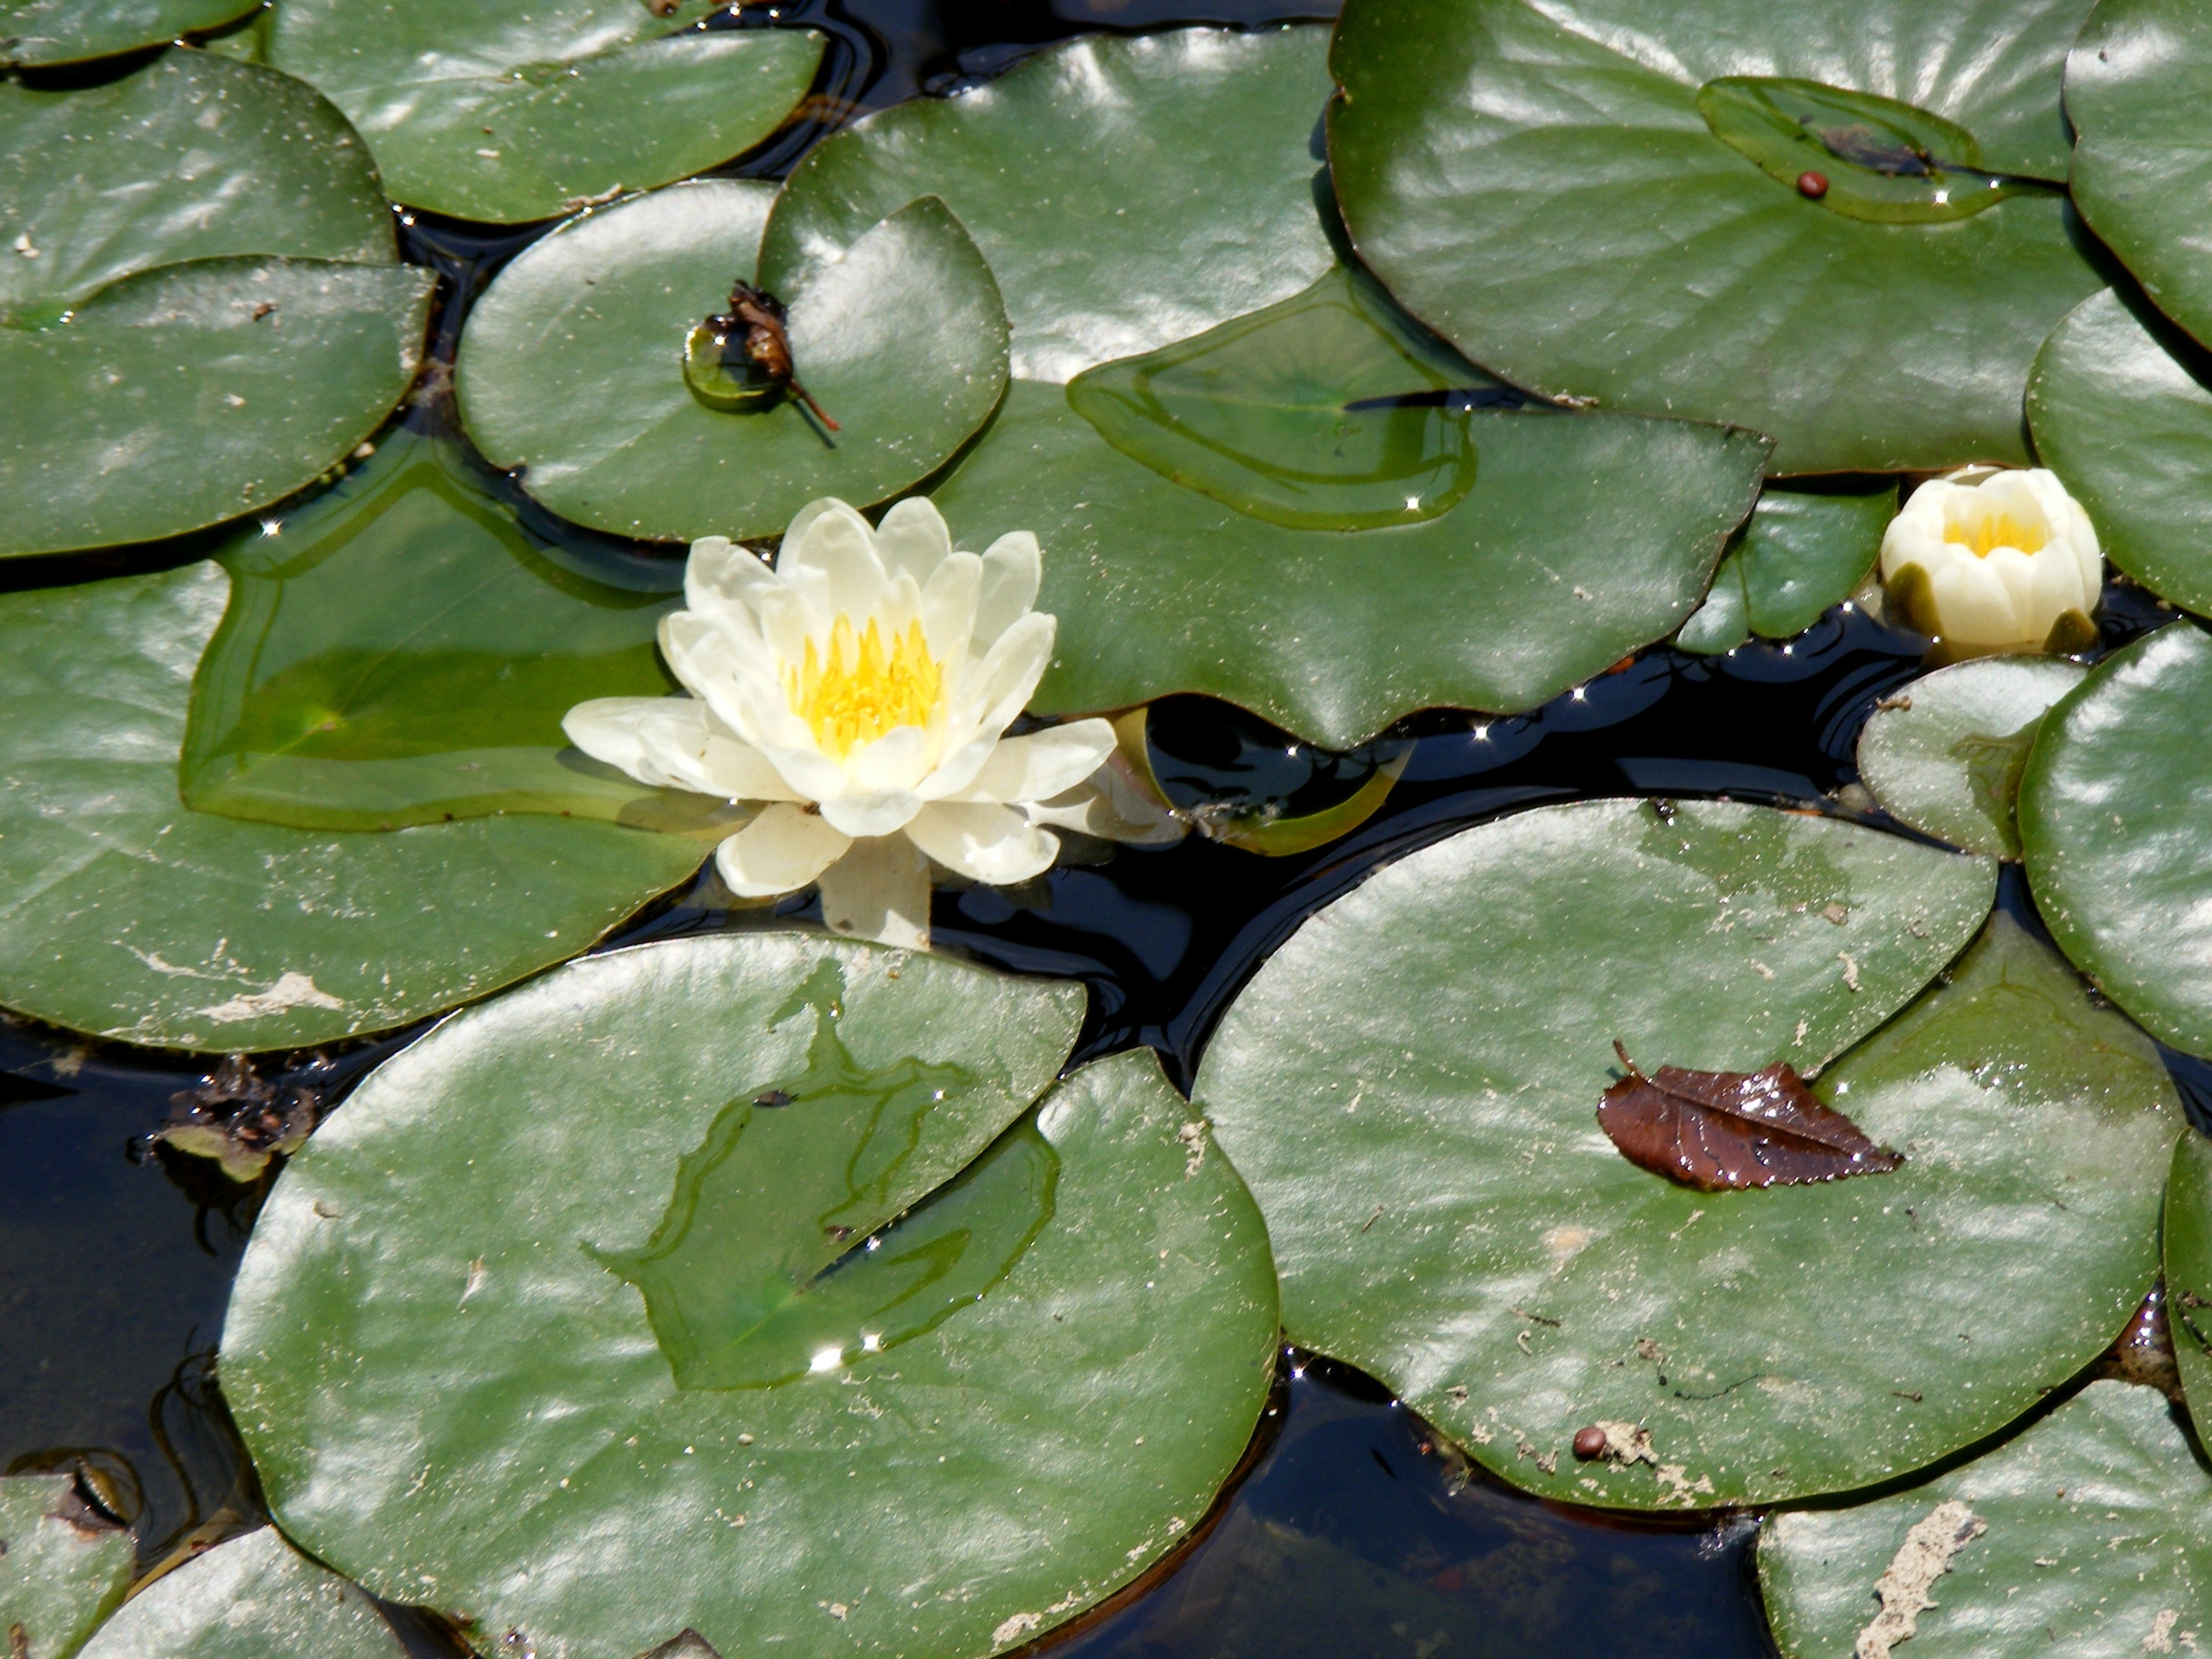
landscape, nature, plant, white, leaf, flower, lake, pond, green, botany, garden, aquatic plant, flora, lily, flowering plant, annual plant, land plant